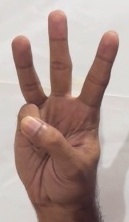
ASL sign: 6